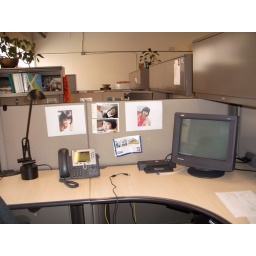
a very clean desk compare to our office in Taipei